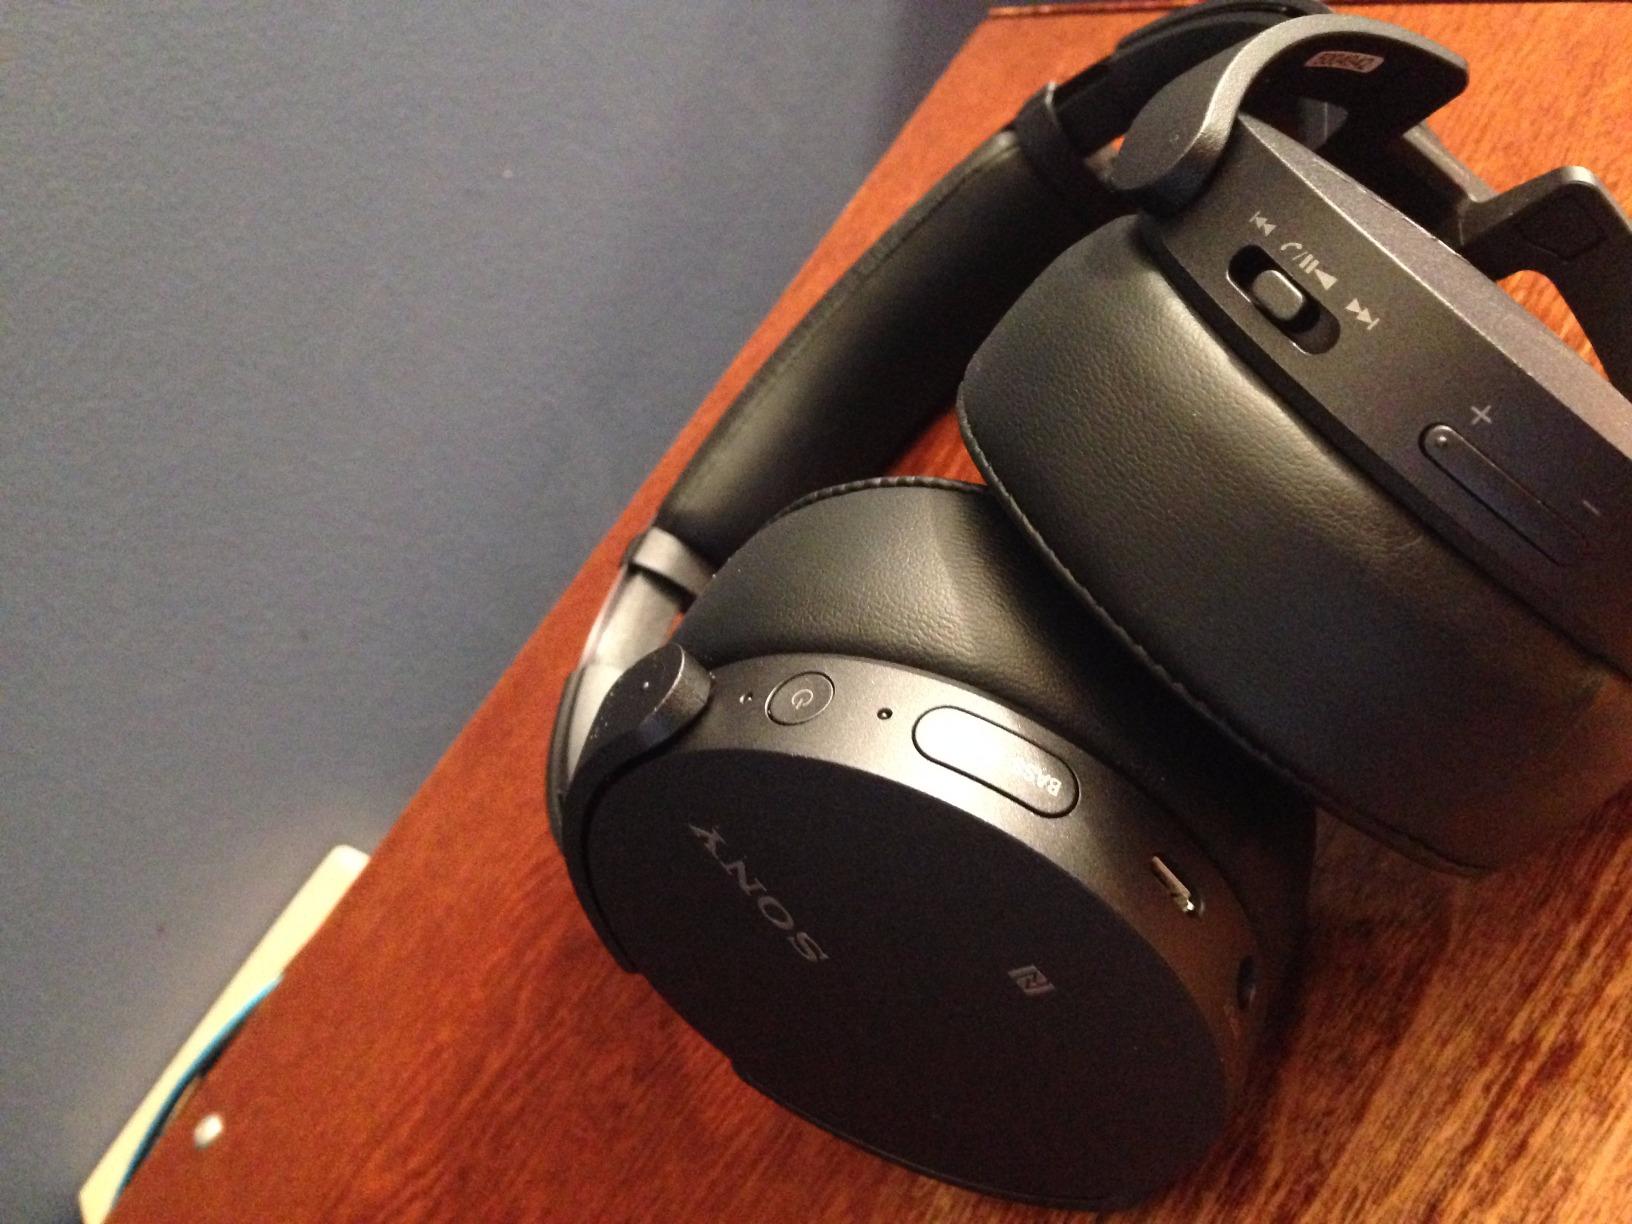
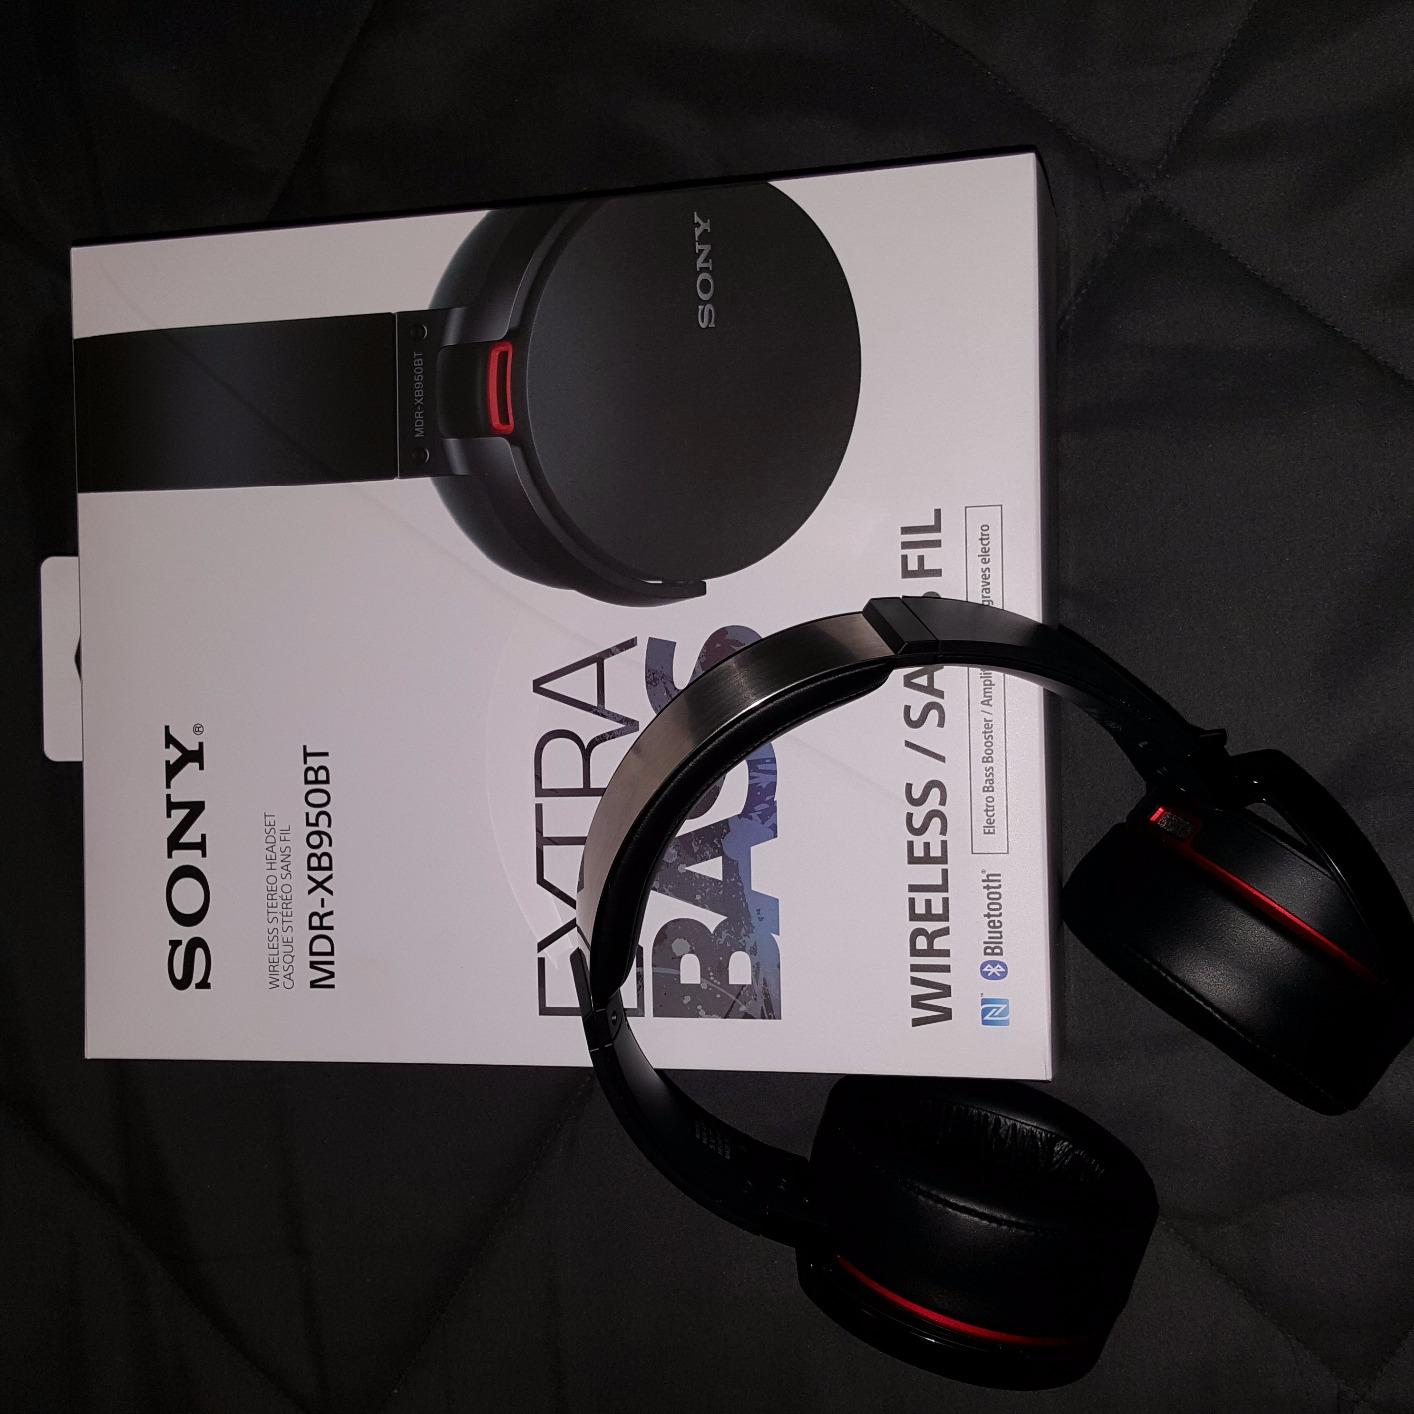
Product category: headphones
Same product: no